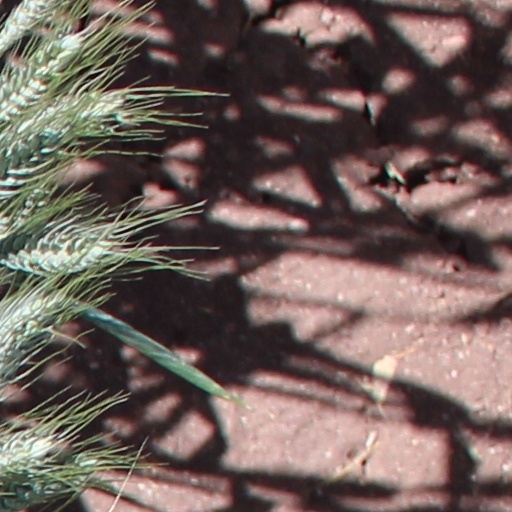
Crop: wheat